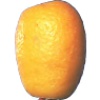
Label: Kumquats 1